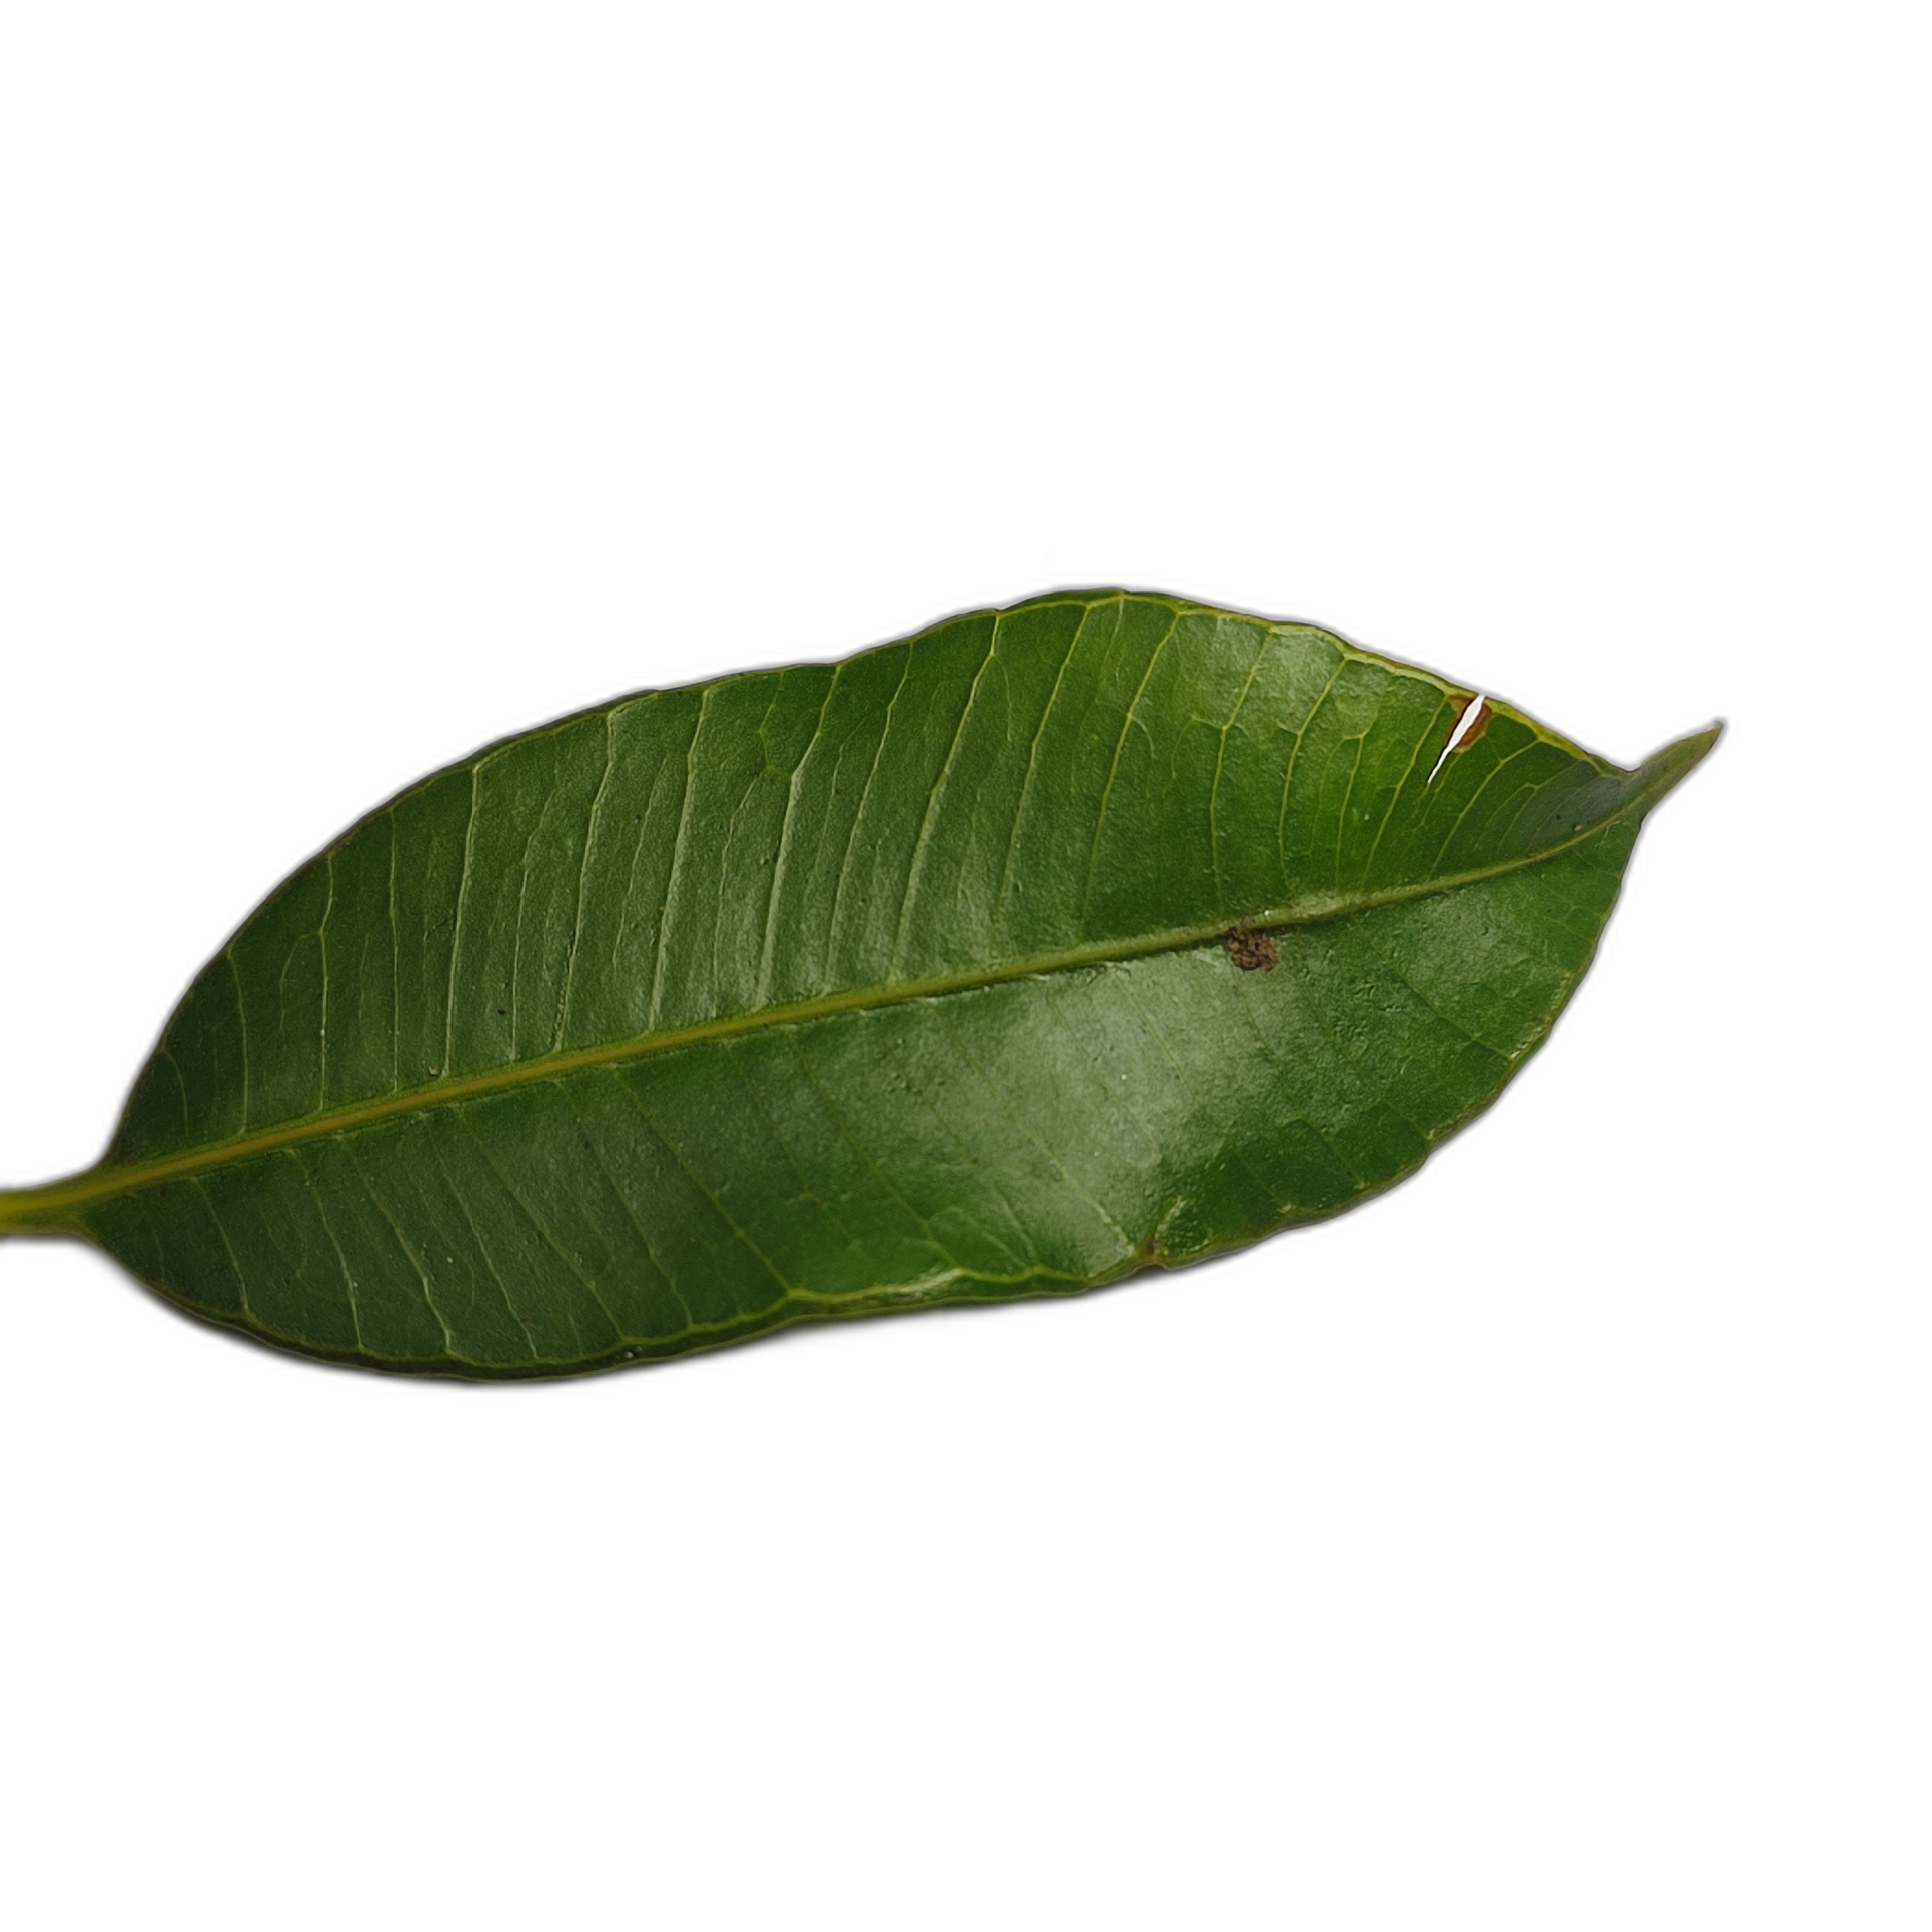
Label: healthy